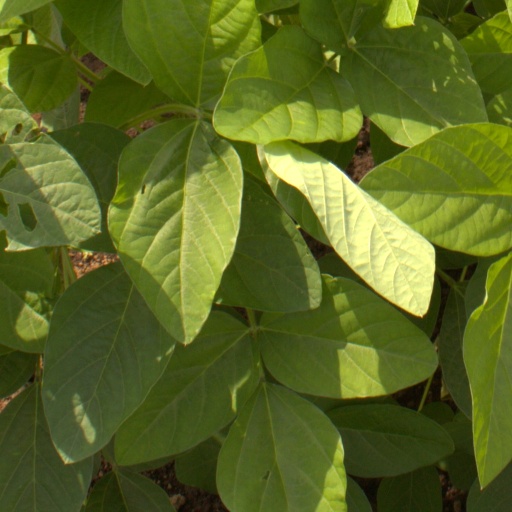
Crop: soybean